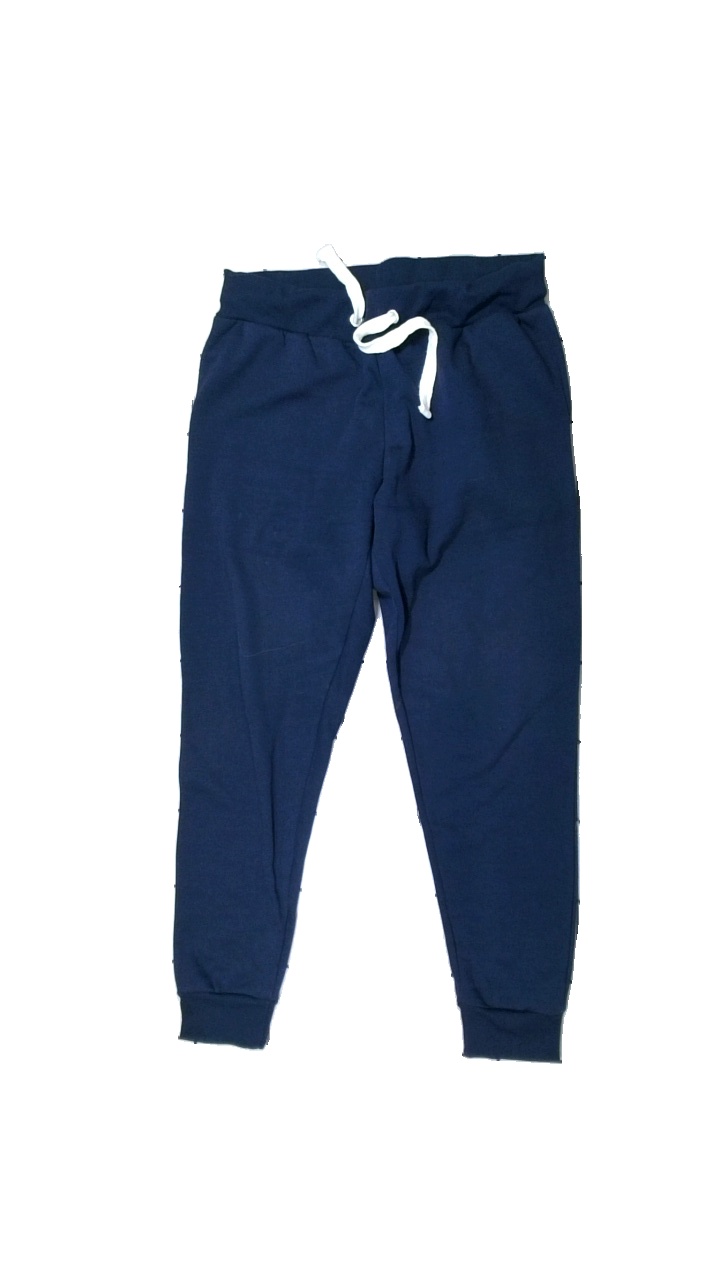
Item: Trousers (Unisex)
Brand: On The Peak
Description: Blue sweatpants with white string
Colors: Blue, White
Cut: Regular
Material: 67% polyester, 33% cotton
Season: All
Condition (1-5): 3
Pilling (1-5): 1
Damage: Grey stain
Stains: Minor
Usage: Export
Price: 50-100